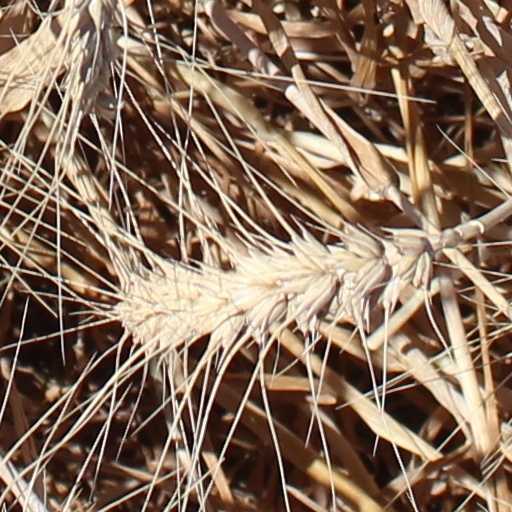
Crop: wheat